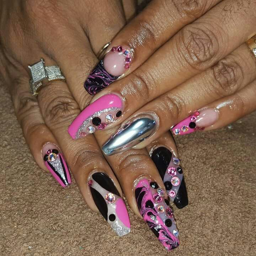
ghetto but like the pink